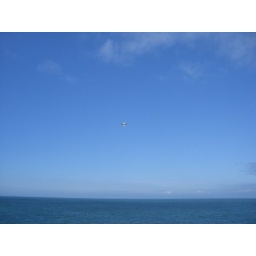
Typhoon in a blue sky